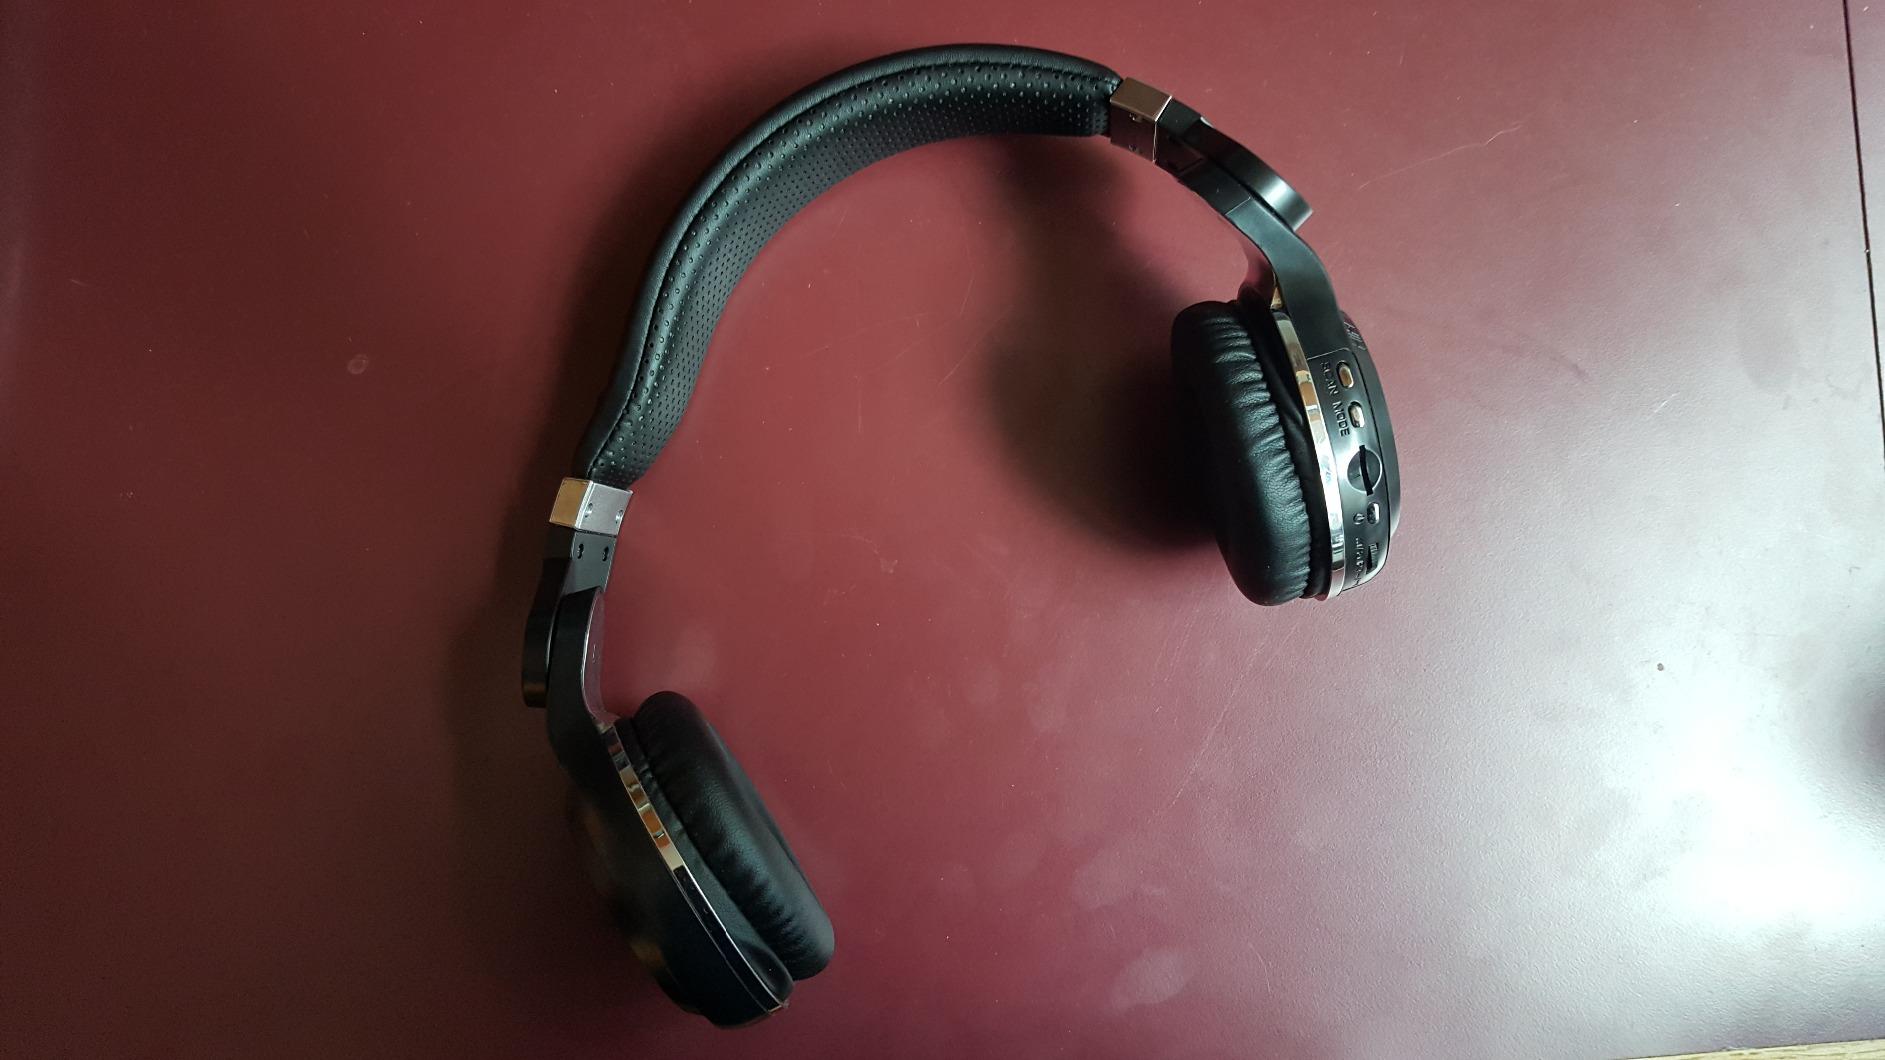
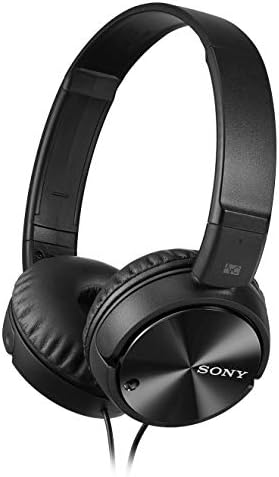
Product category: headphones
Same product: no